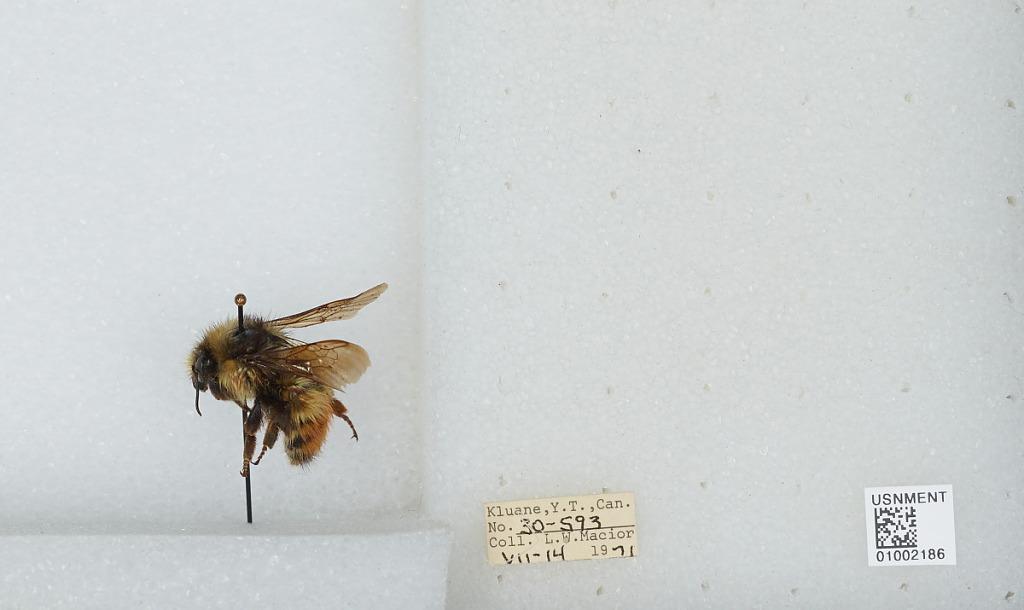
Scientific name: Bombus (Pyrobombus) flavifrons Cresson
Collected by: L. Macior
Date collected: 1971-7-14
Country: Canada
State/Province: Yukon Territory
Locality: Kluane
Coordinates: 60.75, -139.5